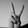
ASL letter: V